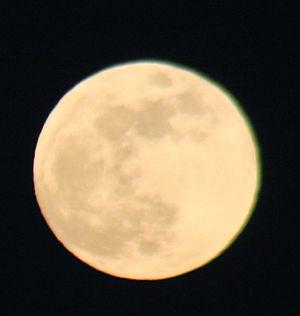
L'histoire de l'optique est une partie de l'histoire des sciences. Le terme optique vient du grec ancien τα ὀπτικά. C'est à l'origine, la science de tout ce qui est relatif à l'œil. Les Grecs distinguent l'optique de la dioptrique et de la catoptrique. Nous appellerions probablement la première science de la vision, la seconde science des lentilles et la troisième science des miroirs.
Une aberration est un défaut du système optique qui conduit à la déformation des images. Les aberrations sont définies par rapport à l'optique paraxiale et matérialisent le fait que certains rayons ne convergent pas vers l'image prédite par l'optique géométrique. Ainsi, la théorie des aberrations s'inscrit dans le cadre de l'optique géométrique et ne prend pas en compte les aspects ondulatoire ou corpusculaire de la lumière.